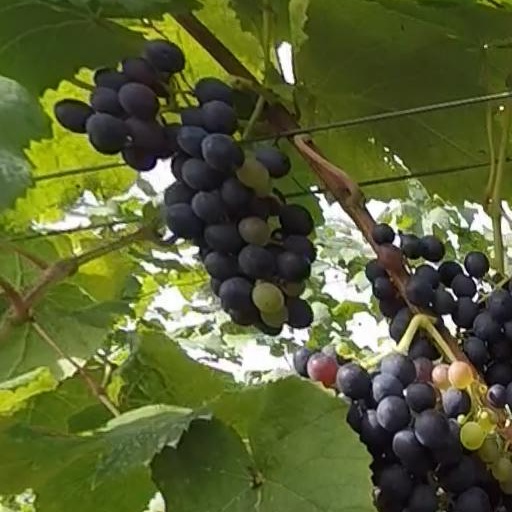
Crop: grape